Enterprise content management

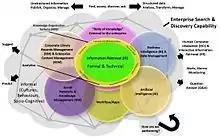
Corporate Brain Graphic

Enterprise content management, a form of content management, combines the capture, search and networking of documents with digital archiving, document management and workflow. It includes the challenges involved in using and preserving a company's internal (often unstructured) information in all of its forms. Most ECM solutions focus on business-to-employee (B2E) systems.